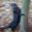
Label: otter